Stefano Zanatta

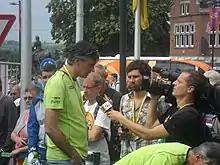
Zanatta being interviewed as DS of team Liquigas at the 2012 Tour de France

Stefano Zanatta (born 28 January 1964) is a former Italian racing cyclist. He rode in fourteen Grand Tours between 1986 and 1995.